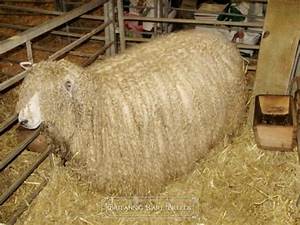
Label: pecora